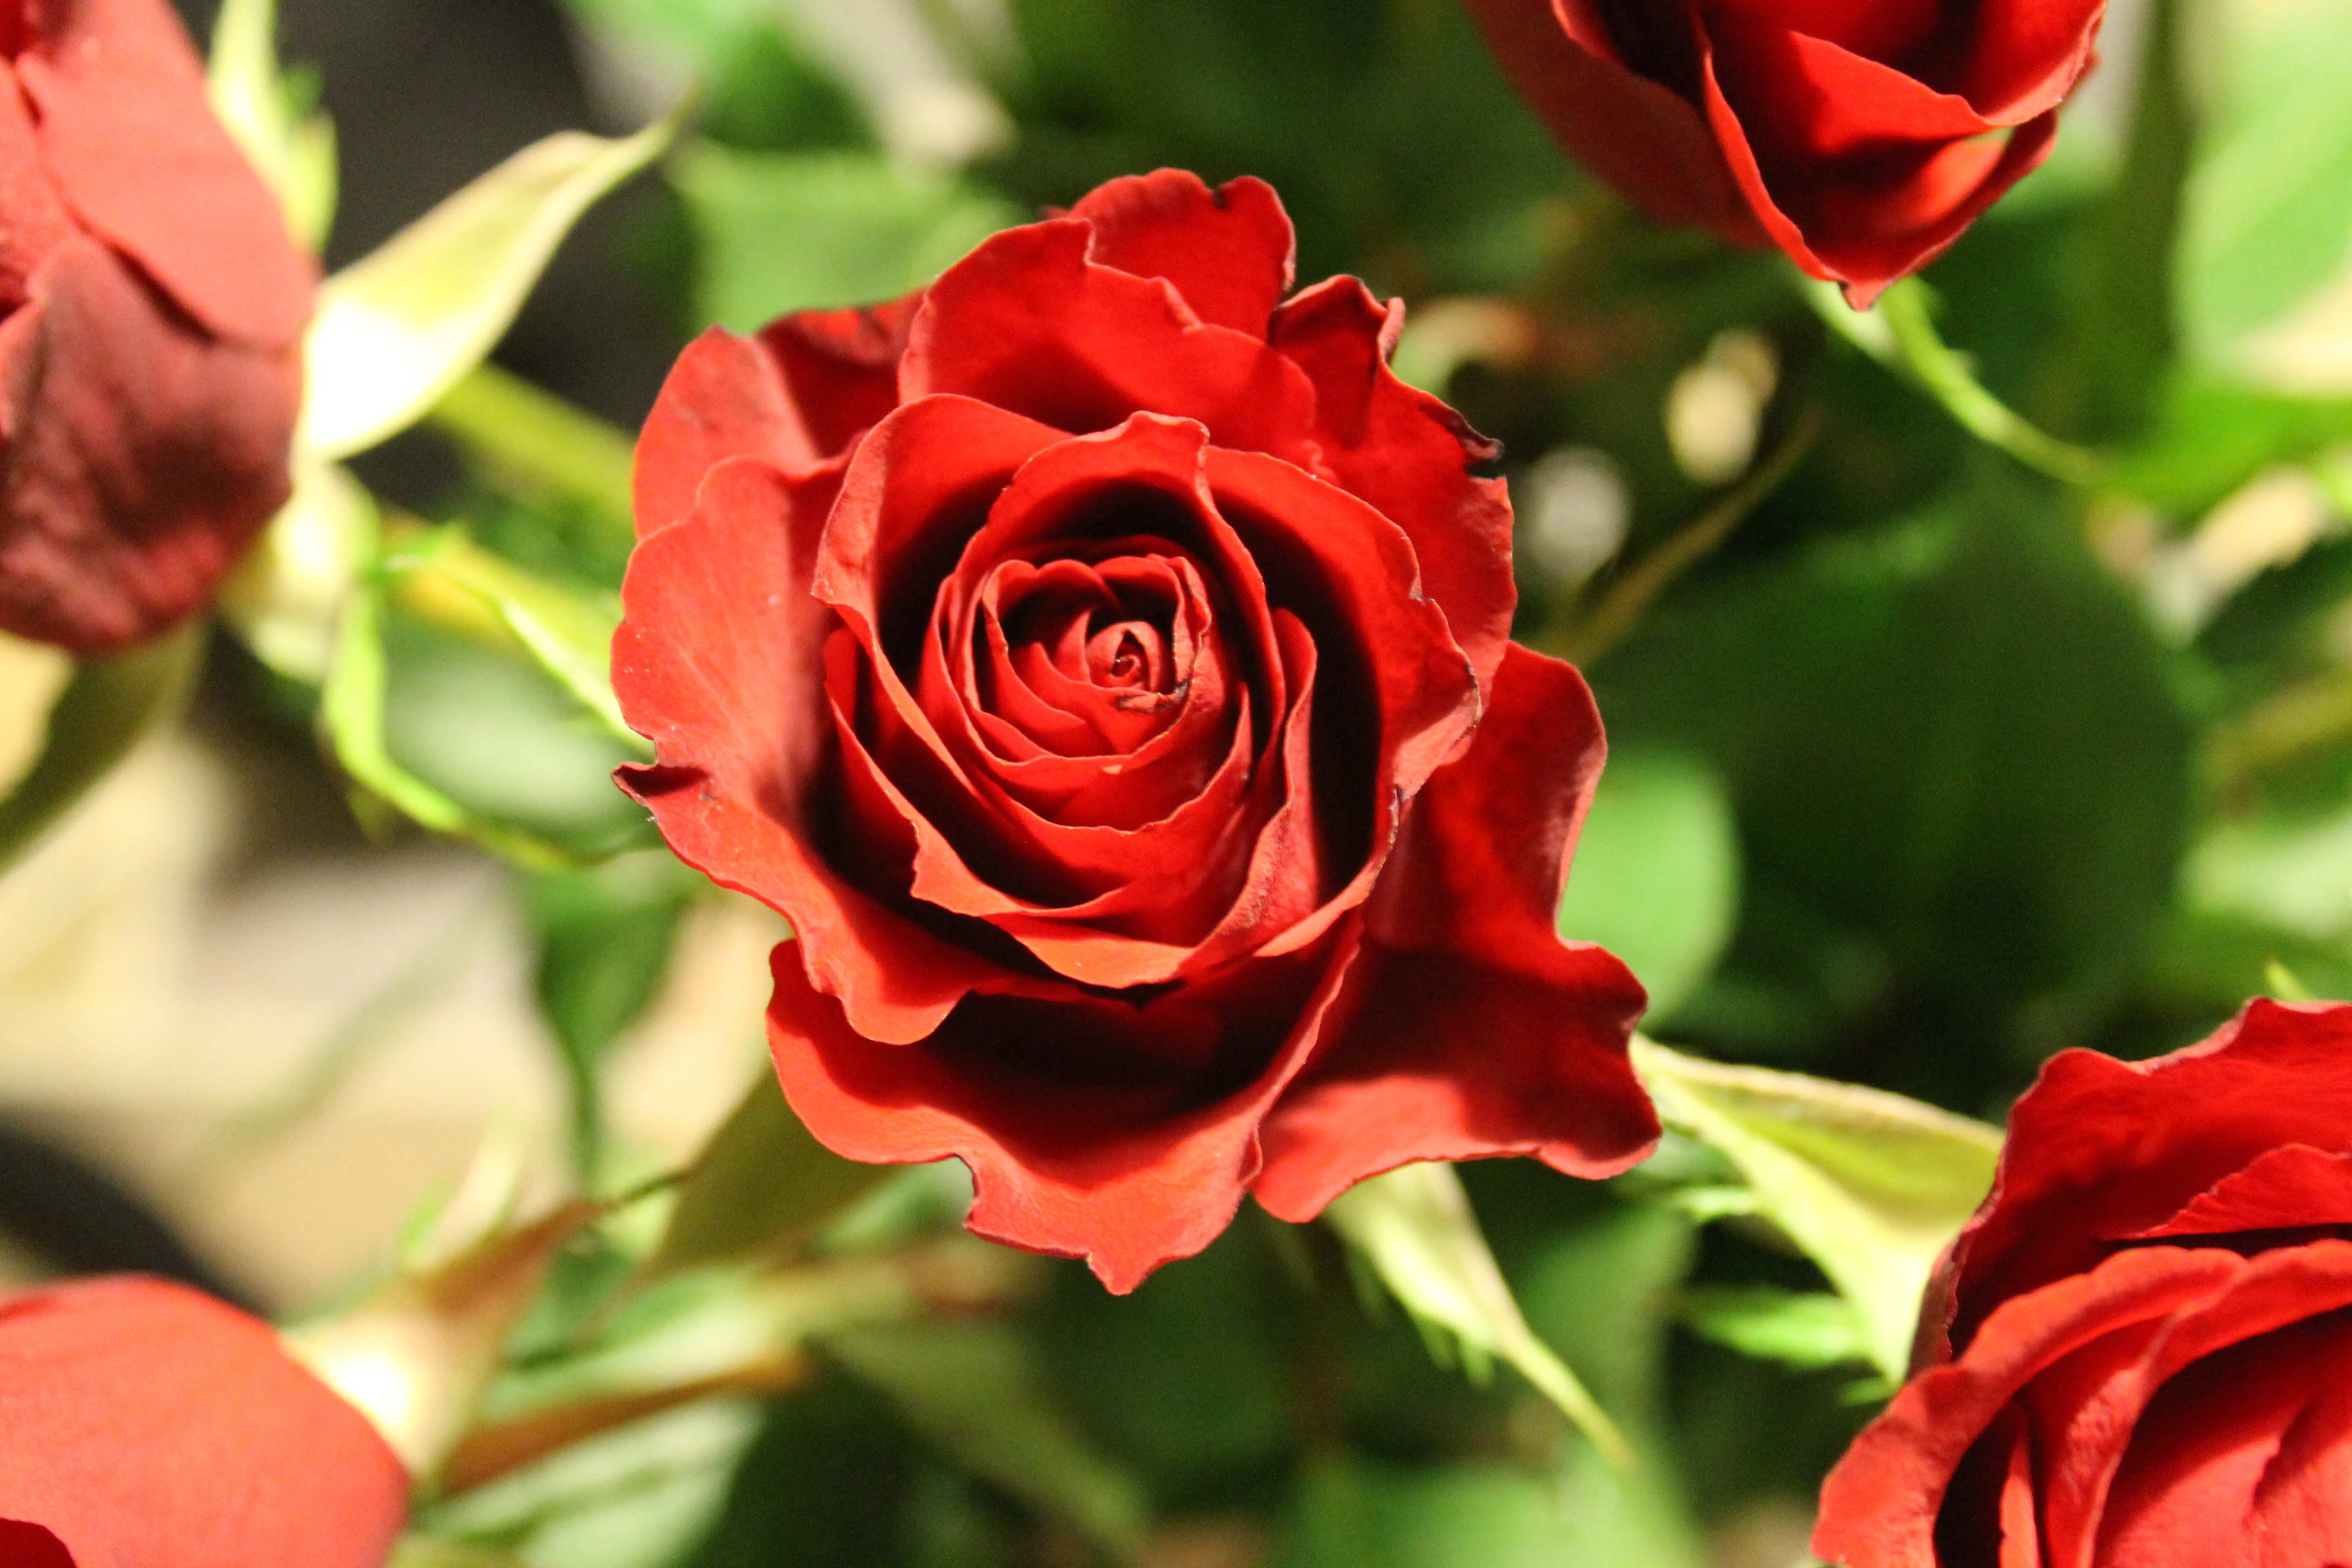
nature, blossom, plant, stem, flower, petal, bloom, floral, aroma, love, gift, rose, red, fresh, romance, romantic, blooming, garden, wedding, flora, leaves, petals, rosa, smell, anniversary, valentine, bud, blossoming, floribunda, valentines, macro photography, flowering plant, garden roses, rose family, plant stem, land plant, rosa centifolia, rose order